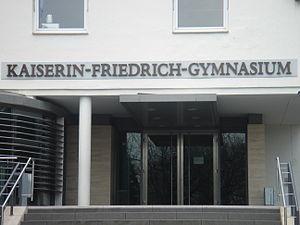
Entrée principale du Kaiserin-Friedrich-Gymnasium, Bad Homburg vor der Höhe, Allemagne
Le Kaiserin-Friedrich-Gymnasium est l’un des deux Gymnasium de Bad Homburg vor der Höhe dans la Hesse en Allemagne, le second étant la Humboldtschule. Le Kaiserin-Friedrich-Gymnasium est l’école de patronage de l’Université Johann Wolfgang Goethe de Francfort-sur-le-Main.